Footlights (film)

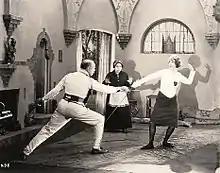
Prepping for scene, director John Robertson spars with Elsie Ferguson.

This romantic adventure cannot be assessed today as "Footlights" is presumably a lost film with no prints known to exist. It was later remade in 1927 as "The Spotlight", a vehicle for Esther Ralston. That film is lost as well.